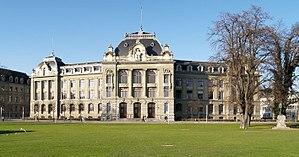
Université de Berne, SuisseItaliano: Università di Berna, Svizzera
La culture de la Suisse est l'ensemble des signes distinctifs qui caractérisent la société suisse. Elle englobe les traditions, les croyances, le patrimoine commun, les langues, la politique culturelle suisse, les moyens d'encouragement et de diffusion de la culture, les manifestations et lieux de culture ainsi que les arts pratiqués en Suisse ou par des Suisses.
Cette liste présente la moitié des biens culturels d'importance nationale dans le canton de Berne. Cette liste correspond à l'édition 2009 de l'Inventaire Suisse des biens culturels d'importance nationale pour le canton de Berne. Il est trié par commune et inclus : 345 bâtiments séparés, 43 collections et 30 sites archéologiques et 4 cas particuliers.
L’Université de Berne, fondée en 1834, est située dans la ville de Berne, capitale de la Suisse. L'université est financée et contrôlée par le canton de Berne. Université traditionnelle complète, elle propose une large offre de filières d’études dans huit facultés et près de 150 instituts. Elle occupe une position de pointe au niveau international dans divers domaines comme la recherche spatiale. L’enseignement et la recherche y sont placés sous le signe de l’interdisciplinarité, à l’image des quatre pôles de recherche nationaux qu’elle abrite : TransCure, PlanetS et MUST et RNA & Disease. Les PRN Climat et Nord-Sud se sont terminés le 31 mars, 2013. Les activités des PRN sont poursuivies par Le Centre Oeschger et Centre for Development and Environment respectivement. Le PRN Réglementation du commerce international s‘est terminé le 31 mai 2017. Avec près de 18 576 étudiants immatriculés, l’Université de Berne fait partie des universités moyennes de Suisse. Sa situation géographie centrale, la qualité de vie parmi les plus élevées au monde dans la ville de Berne et les cursus proposés contribuent à l’attractivité de l’Université de Berne.